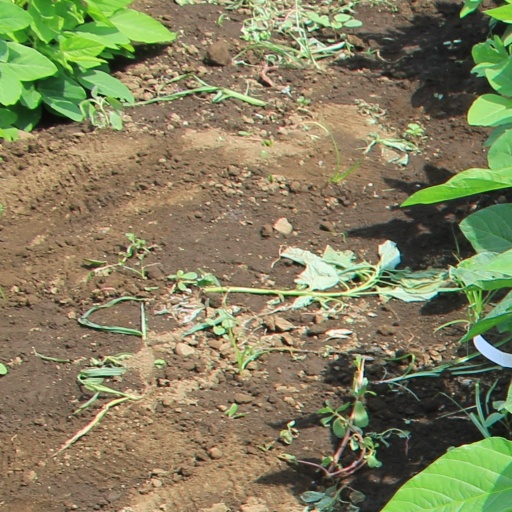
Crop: soybean